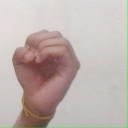
अक्षर: ऊ